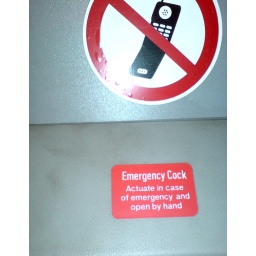
Shot in a bus taking the passengers from the plane to Dusseldorf airport.